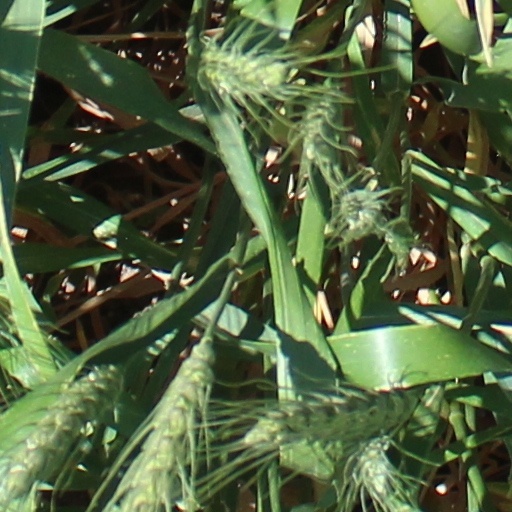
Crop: wheat